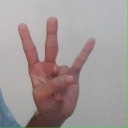
अक्षर: क्ष